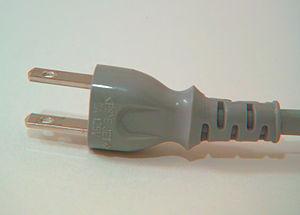
L'habitat japonais a conservé certains éléments traditionnels japonais : maisons en bois, pièces en tatami, parois en papier, vestibules, qui sont souvent mélangés aux éléments plus modernes : immeubles en béton armé et constructions aux normes parasismiques.